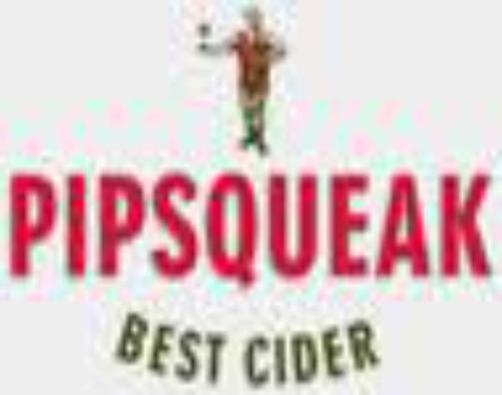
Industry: Food